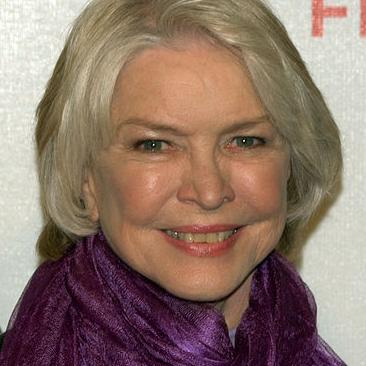
Age: 76